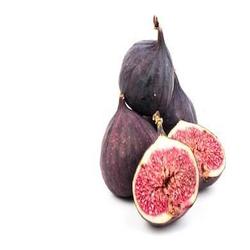
Label: Fig